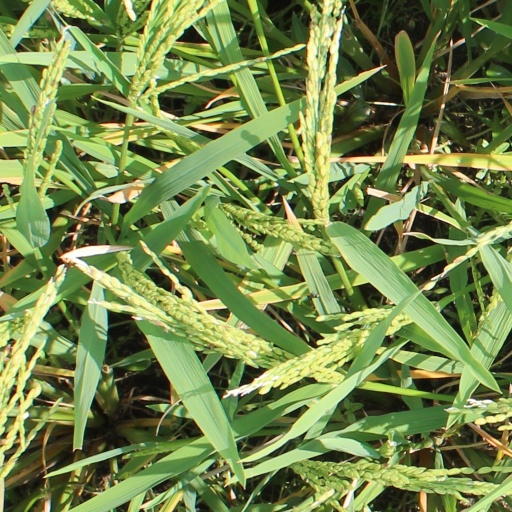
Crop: rice